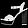
Label: Sandal